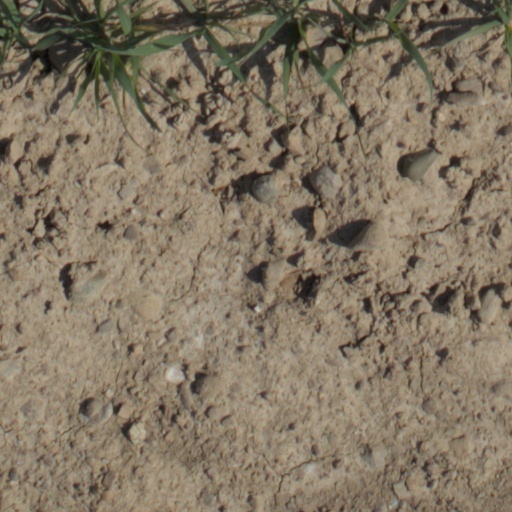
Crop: wheat